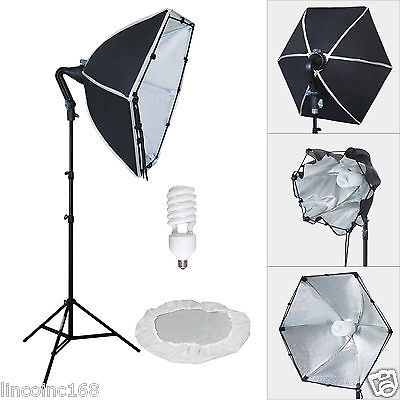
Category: lamp